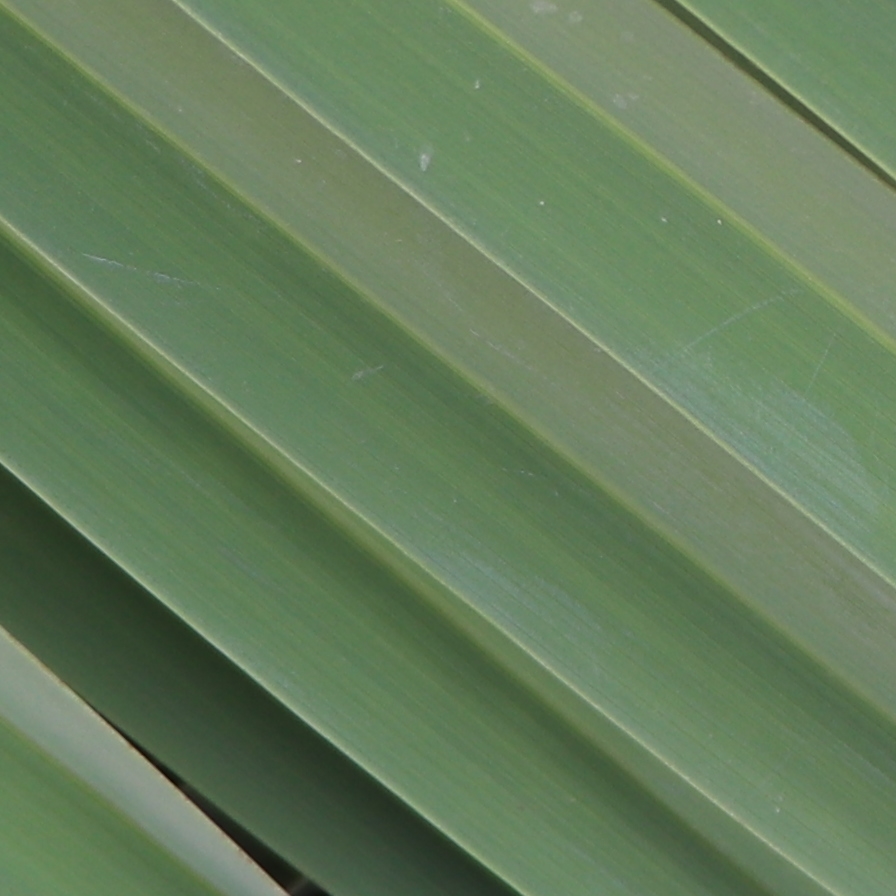
Label: Healthy